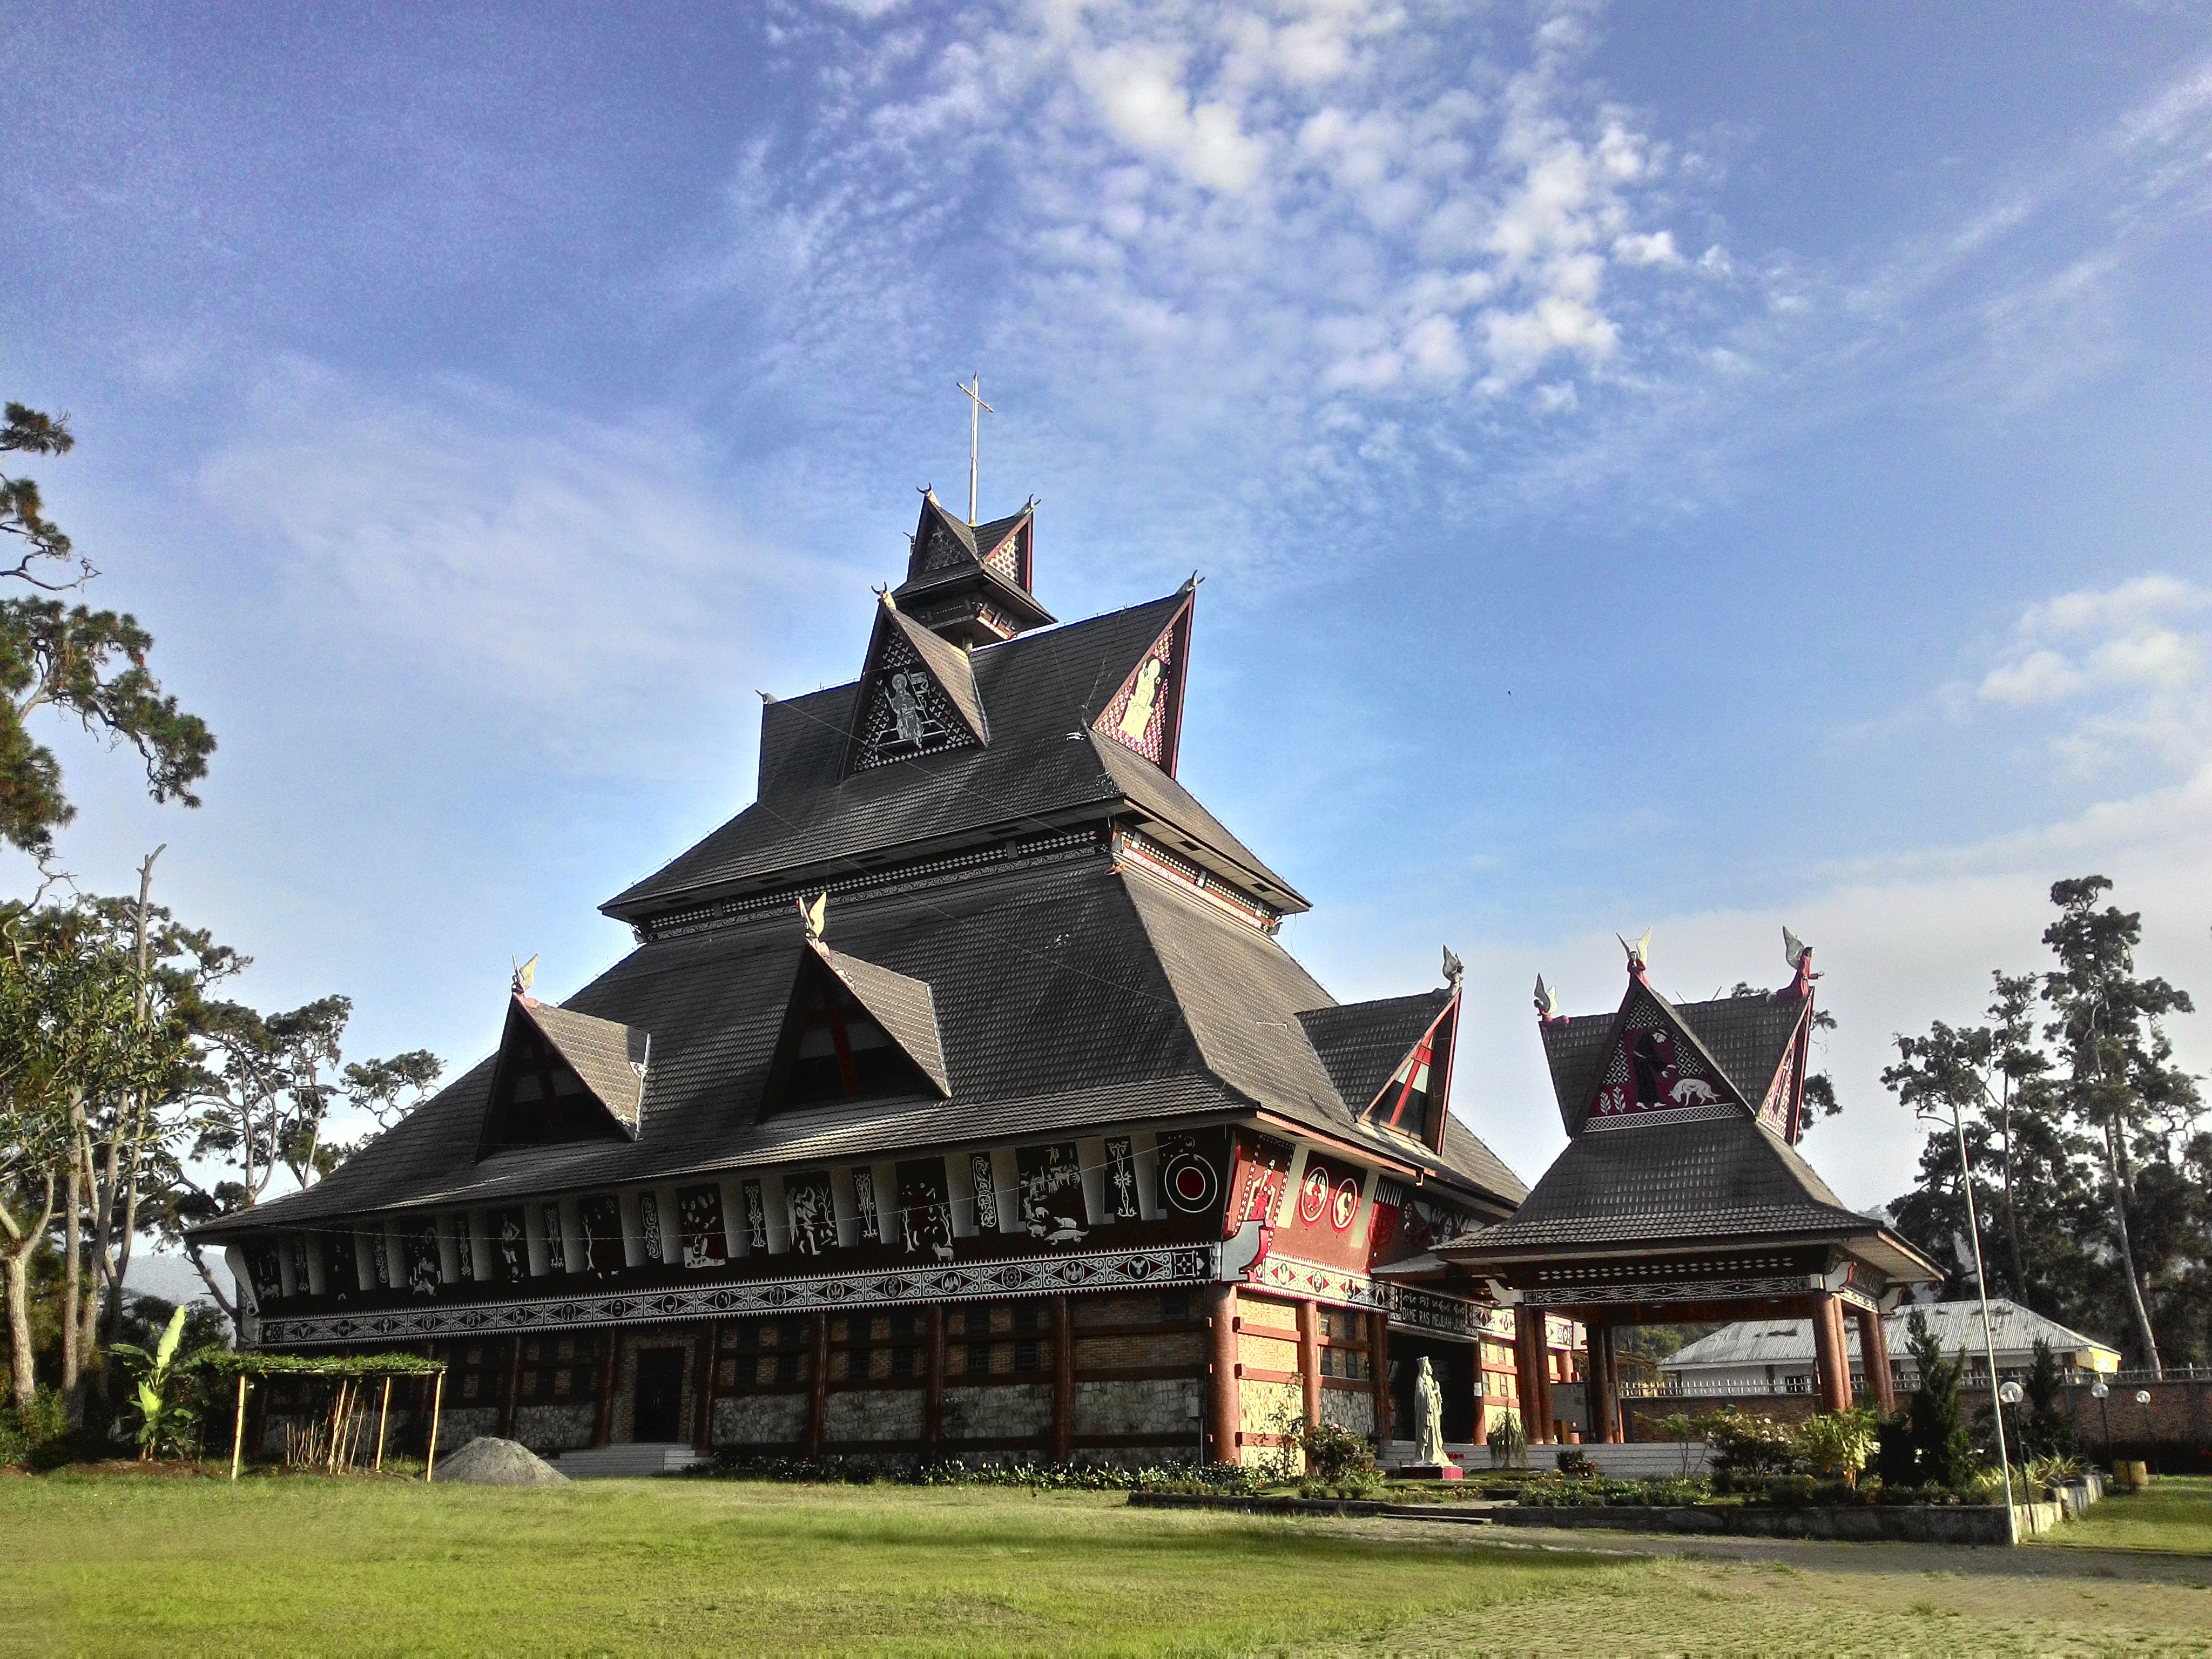
house, building, chateau, castle, church, chapel, tourism, terrain, place of worship, temple, monastery, shrine, estate, catholic church, north sumatra, inculturated